Question: Please indicate a possible affordance area of the hold_book that can be used for holding
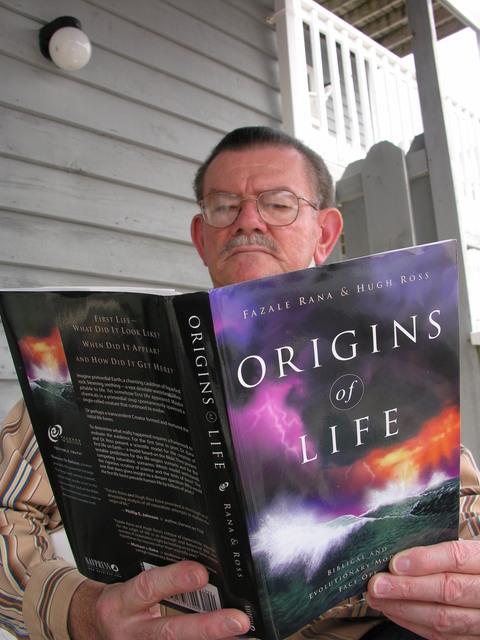
Answer: [1.5, 231.5, 469.5, 639.5]